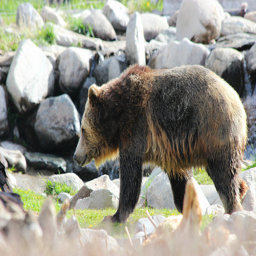
A brown bear walks through a boulder environment.
A big furry brown bear walking near big rocks.
A bear walks among grass and rocky terrain.
The brown bear is walking amongst many boulders.
Brown bear near a lot of grey rocks looking at something.